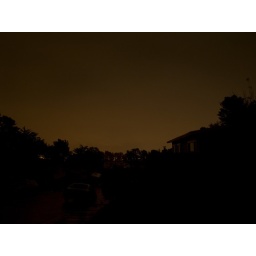
Taken during a power outage at about 10 in the evening. Lighted sky are from the highway and airport.